Menguante Cove

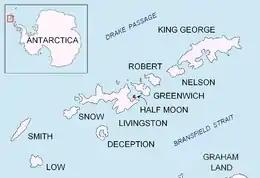
Location of Half Moon Island in the South Shetland Islands

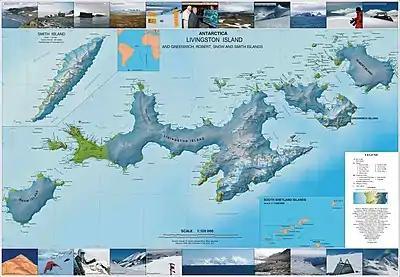
Topographic map of Livingston Island, Greenwich, Robert, Snow and Smith Islands

Menguante Cove is a 1.47 km wide embayment indenting for 1.22 km the east coast of the horseshoe-shaped Half Moon Island in the South Shetland Islands, Antarctica. The area was visited by early 19th century sealers operating from nearby Yankee Harbour, and later by whalers; a whaling dory lies on the main landing beach on the southeast coast of the cove. Nowadays Menguante Cove is frequented by Antarctic cruise ships.